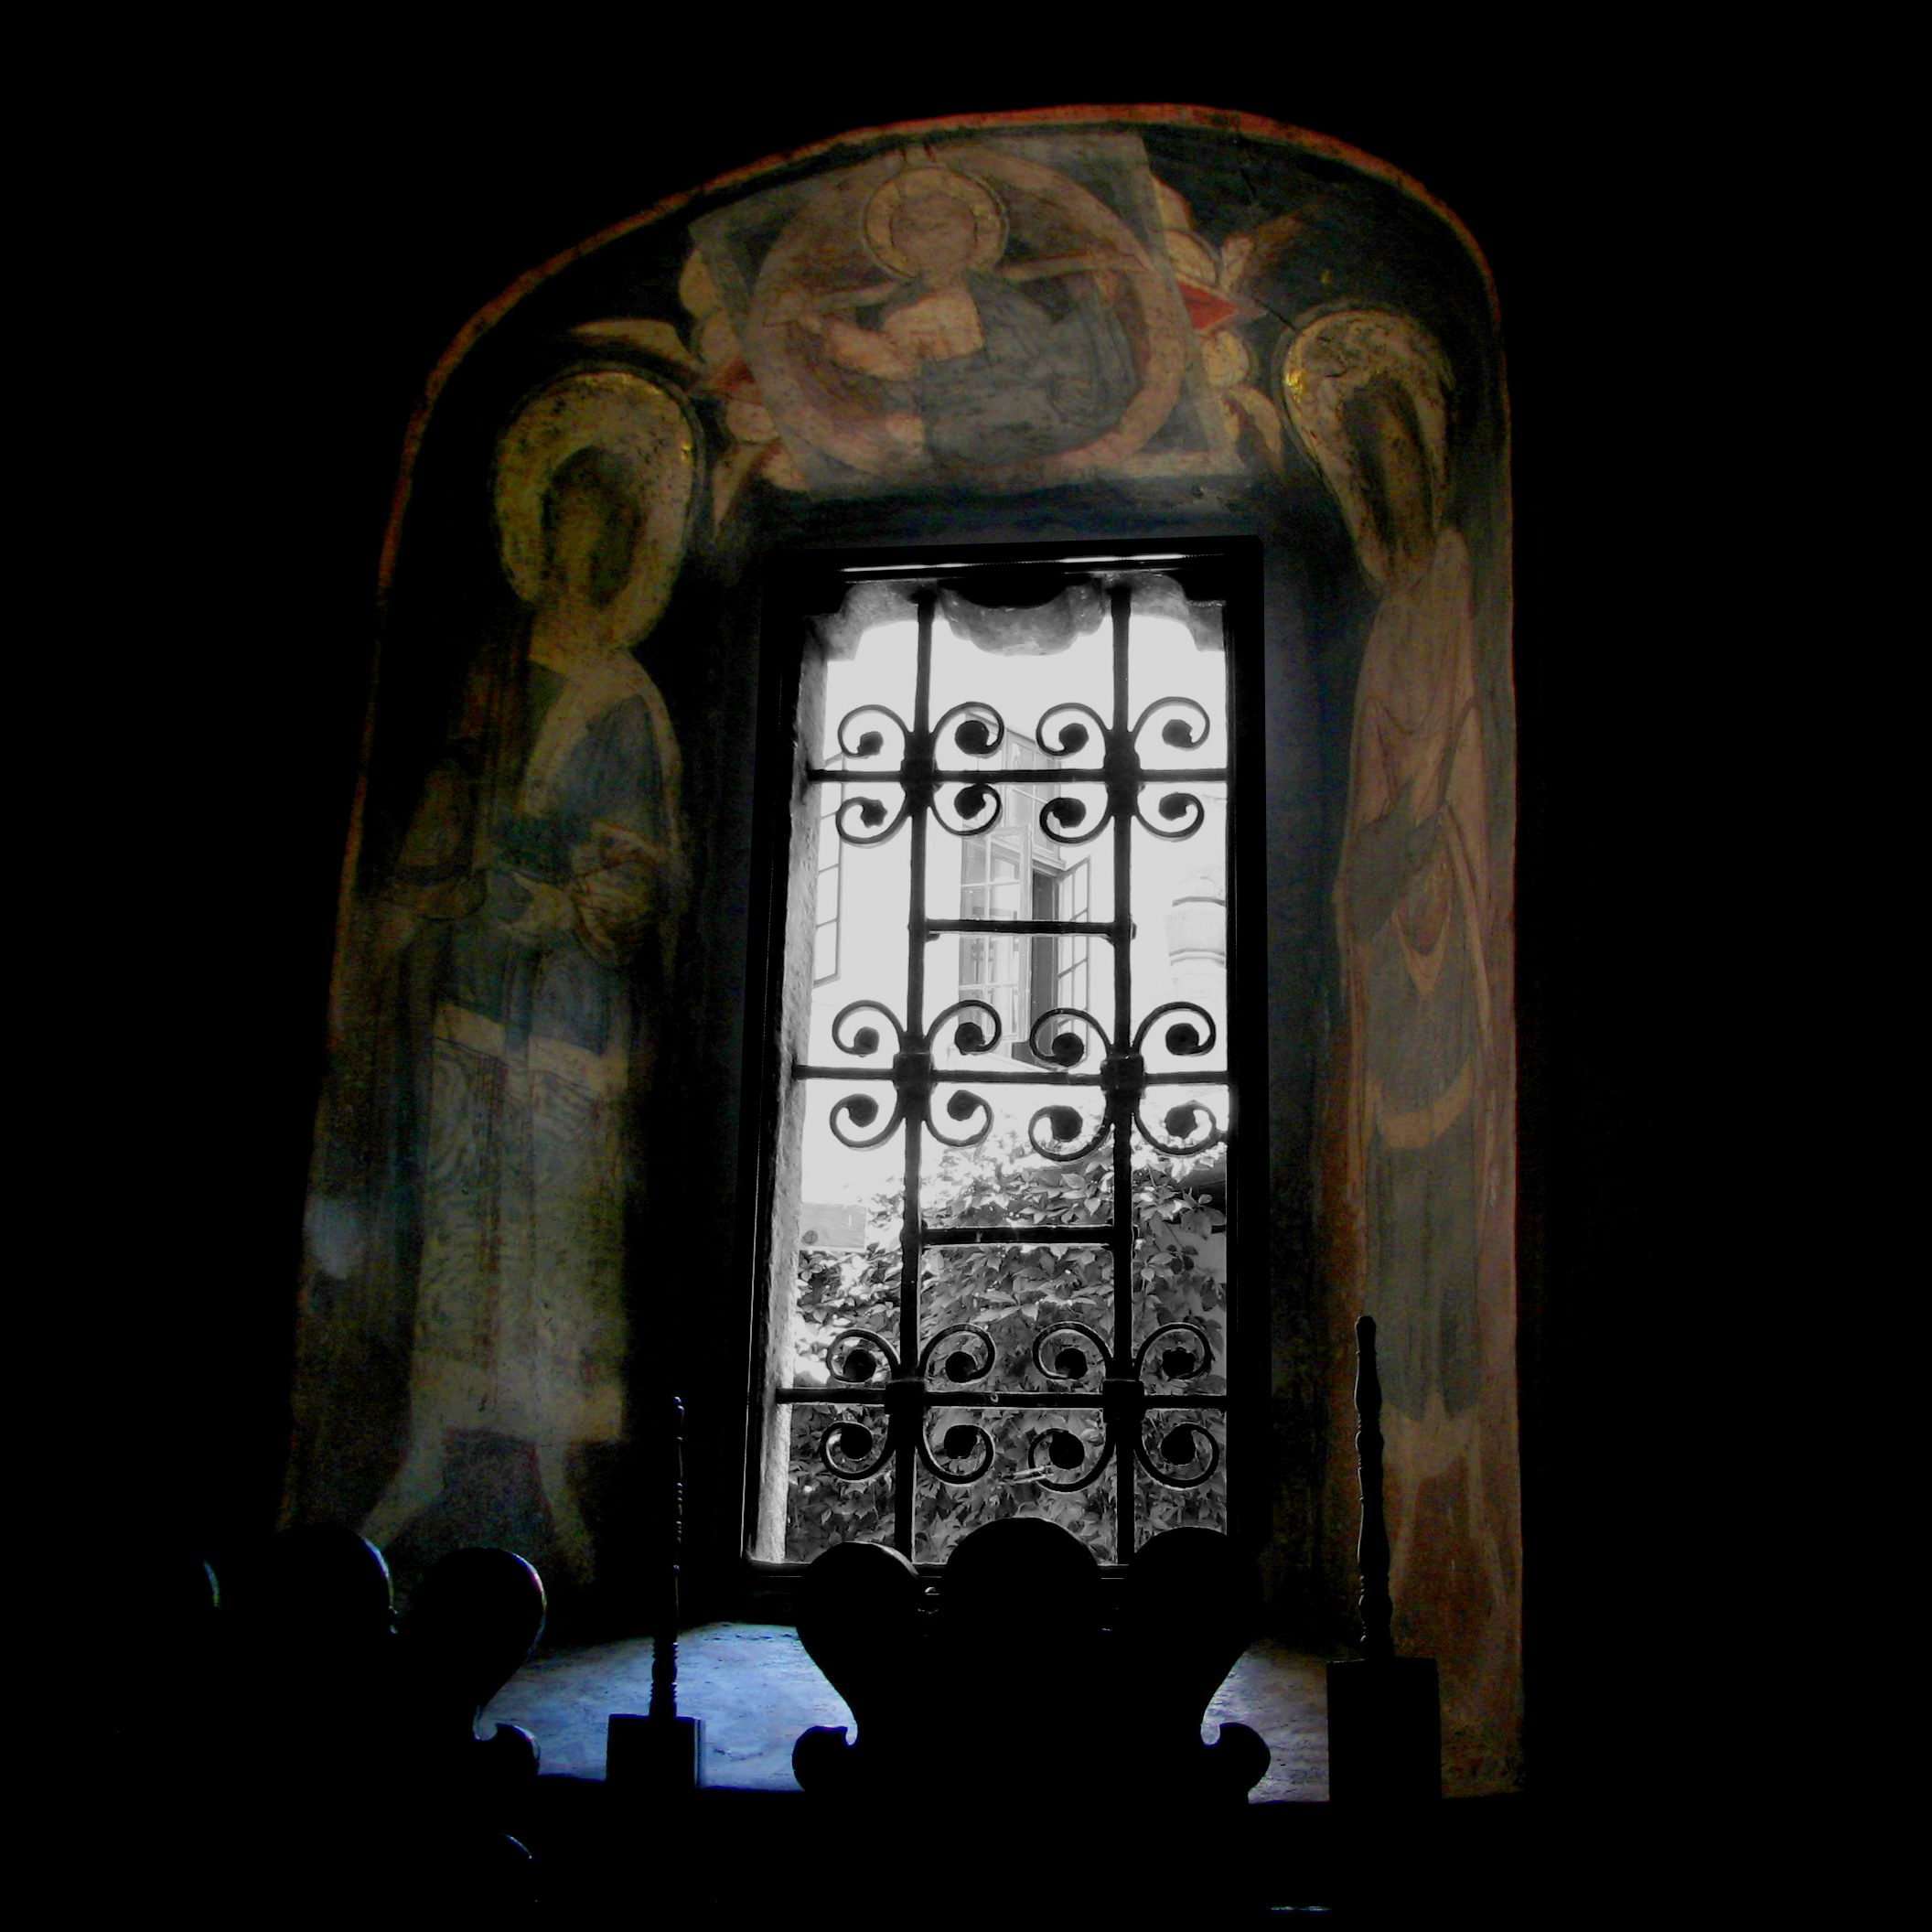
light, architecture, interior, window, number, building, europe, reflection, religion, darkness, church, christian, font, religious, art, monastery, symmetry, churches, eglise, christianity, romana, orthodox, eastern, shape, romania, bukarest, bucharest, rumania, roumanie, convent, bor, biserica, arhitectura, orthodoxy, romanian, ortodoxa, ortodox, manastirea, manastire, ortodoxia, ortodoxie, ecclesiastical, bisericeasc, cladire, edificiu, bucuresti, centrulvechi, lipscani, stavro, stavropoleos, brancovenesc, 1724, bucarest, cre tinism, cre tin